In the Shadows (2001 film)

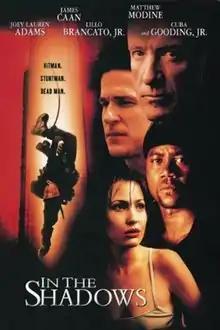

In the Shadows is a 2001 American thriller film written and directed by Ric Roman Waugh and starring Matthew Modine, James Caan, Joey Lauren Adams, Lillo Brancato and Cuba Gooding Jr. It was released in the United States on June 22, 2001. In the film, Modine plays hit man Eric O'Bryne, who is sent to kill veteran Hollywood stuntman Lance Huston (Caan), falls in love with the target's daughter (Adams) and then decides to become a stuntman himself.